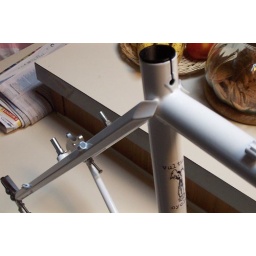
Square stays done in a traditional style on a slider dropout cross bike